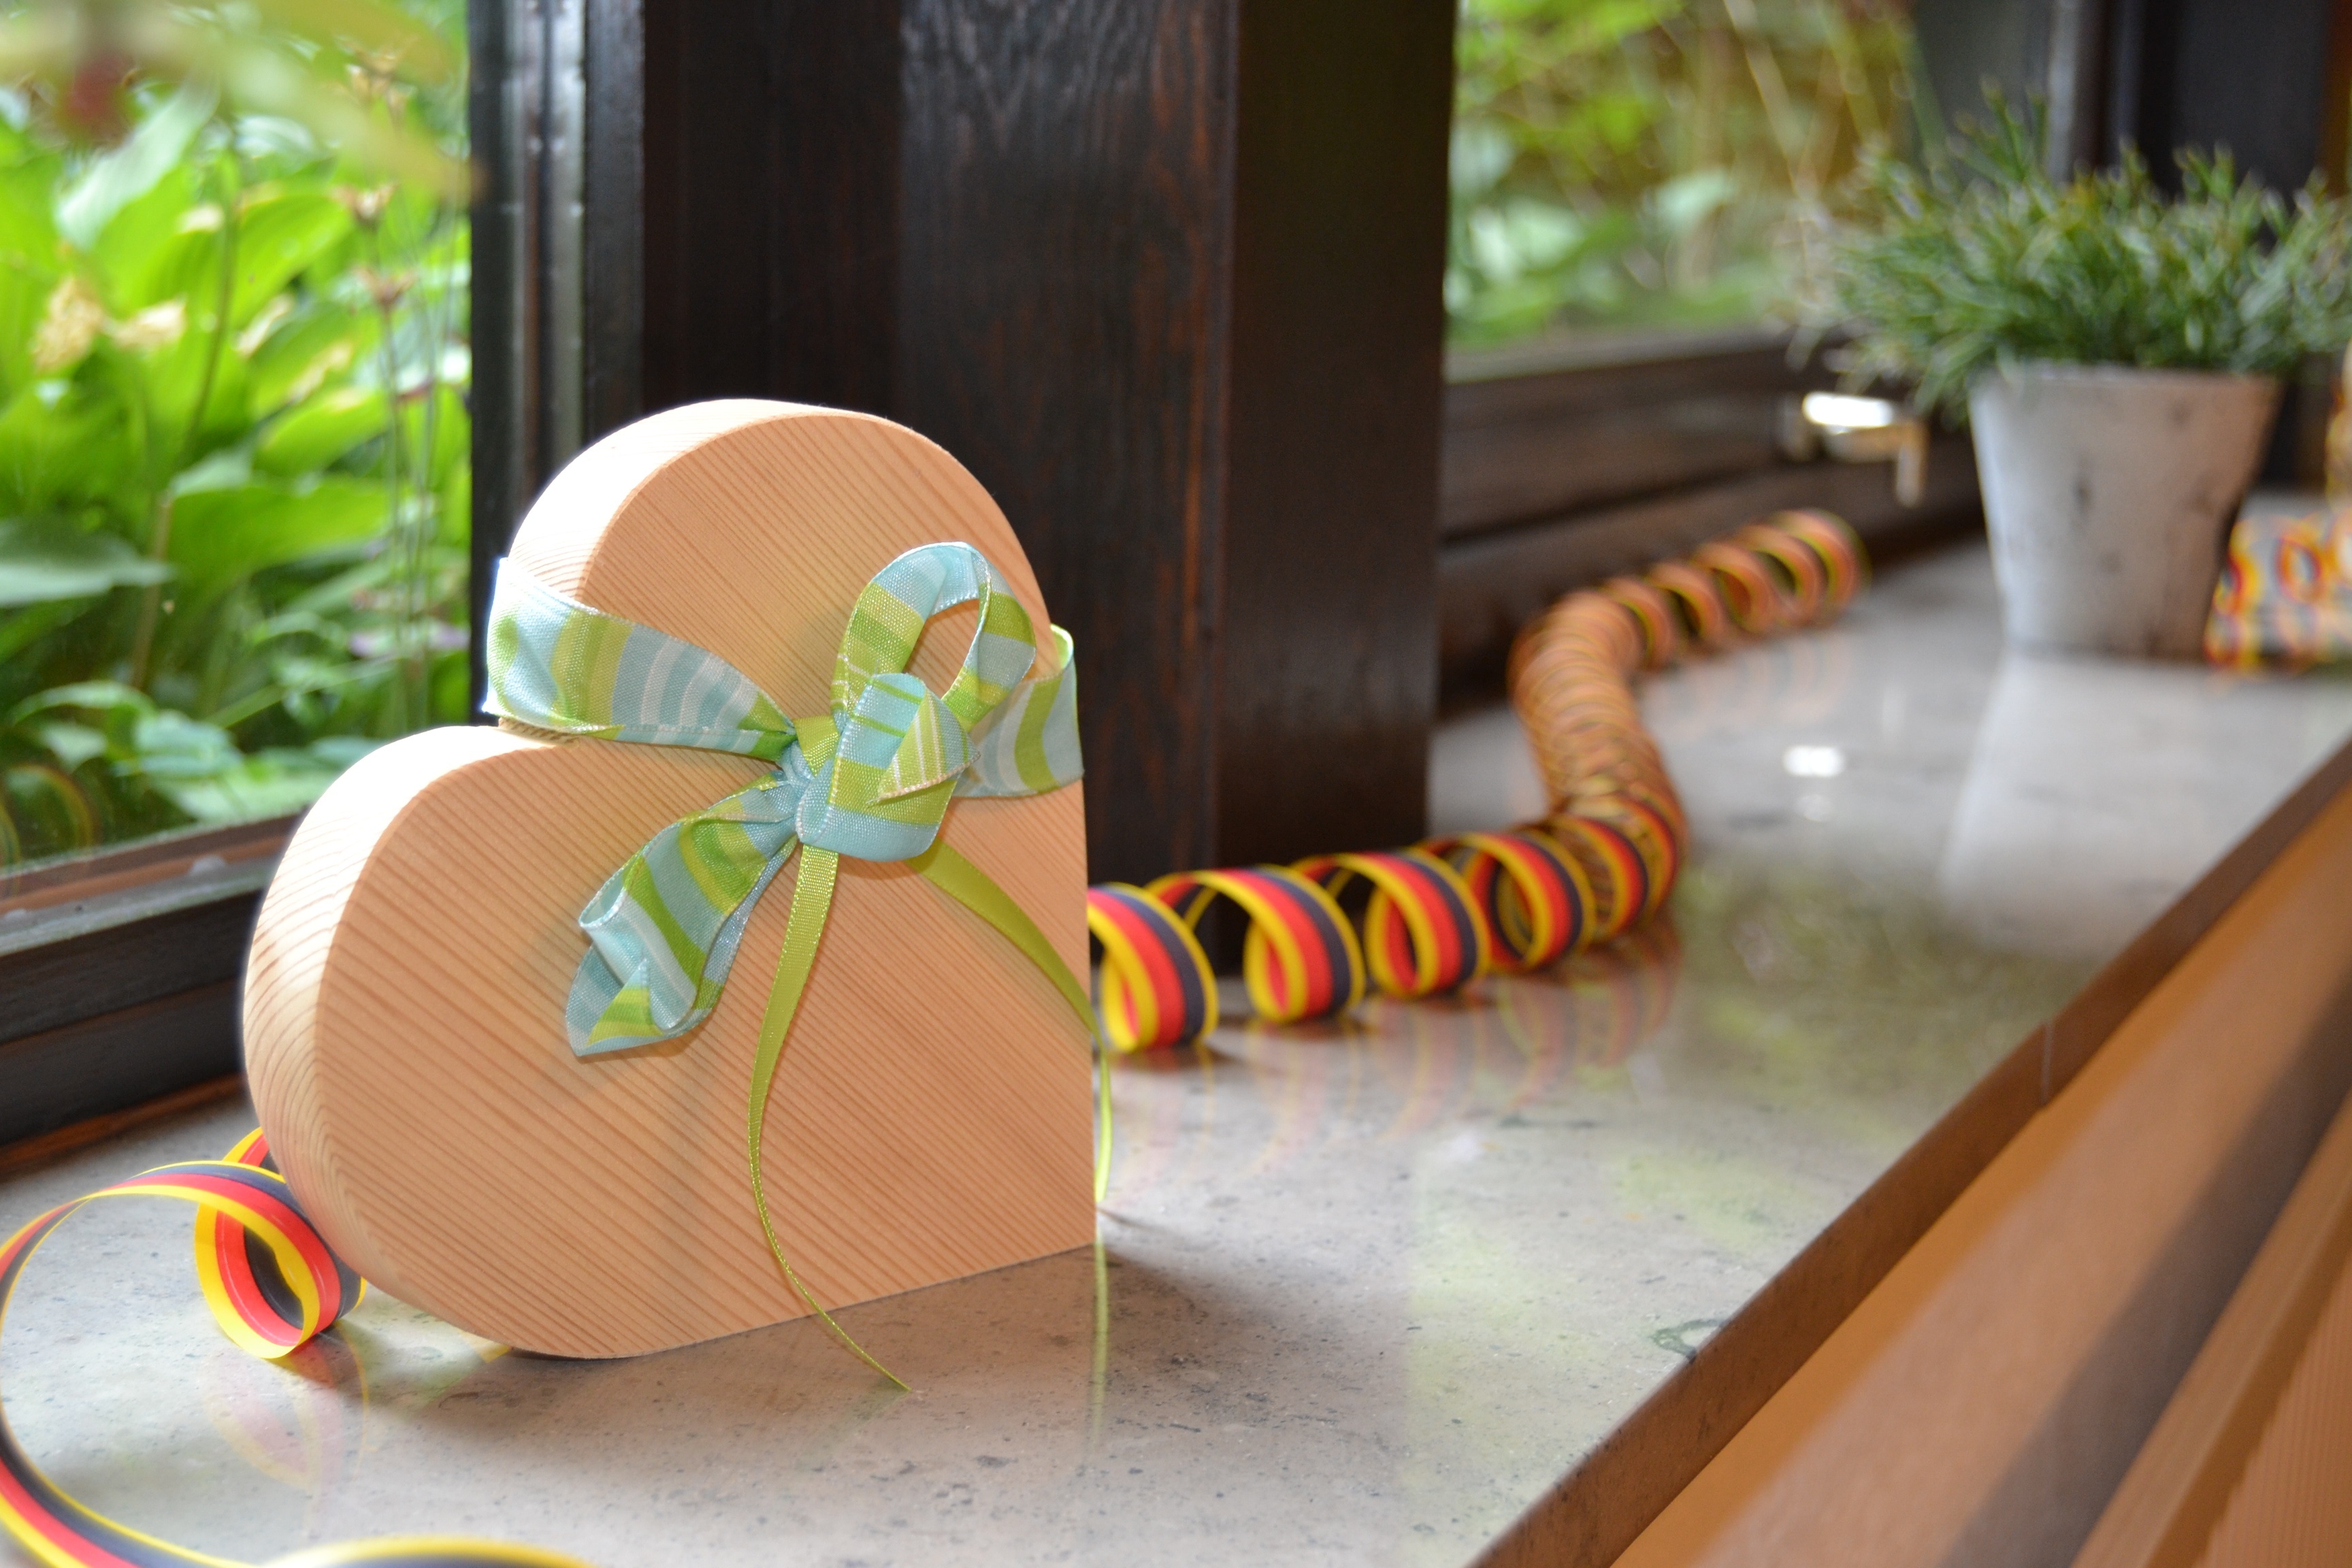
wood, play, band, heart, green, living room, furniture, streamer